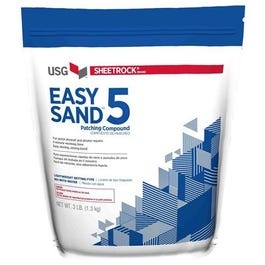
Easy Sand 5 Lightweight Setting-Type Joint Compound, 3-Lbs.
Brand: Sheetrock
Sheetrock Brand Easy Sand 5 Lightweight 3 lb. Setting-Type Joint Compound is ideal for heavy fills in drywall interiors and exterior ceiling boards. The compound is lightweight for easy handling and sands easily for fast, smooth finishing. With its low shrinkage and superior bond, it is excellent for laminating drywall and patching plaster surfaces.
Category: Hardware > Building Consumables > Wall Patching Compounds & Plaster > Joint Compounds